I Need You (N-Dubz song)

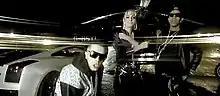
N-Dubz on the roof in the music video for "I Need You"

The music video for "I Need You" was filmed on 13 September 2009. It was produced by Luti Fagbenle who has produced music videos for the likes of Craig David and Mr Hudson. The video was directed by American director Dale "Rage" Resteghini and edited by John Holloway. The official music video premiered on 4music on 20 September 2009. Rage also directed the group's music video for previous single "Wouldn't You". The music video begins with the "N-Dubz" logo appearing onscreen. The group is then shown arriving at the (Battersea) London Heliport in an atmosphere of stormy weather. Dappy arrives in a personalized helicopter also with the N-Dubz logo on, Fazer arrives on a 2004 Yamaha R1 with race fairings, and Tulisa arrives in a white Lamborghini Gallardo SE. The three members then come together as a group and start performing the song at the Heliport in front of the modes of the transport they came in. This scene is continuously in a call-and-response with the scene in the nightclub. In this Dappy wears a black hoodie underneath a white Adidas pullover and black sunglasses. Tulisa sports a new hairstyle from previous music videos, with straight hair and a fringe which is tied up in this scene. She is wearing tight black pants and a blue sweater over a white shirt. Fazer is seen wearing a black leather jacket lined in white on the bottom ends, black sunglasses and a black beanie. The group are then arrive together at the Vendome nightclub in Mayfair London and cuts back to the roof throughout the video. In this scene Dappy is seen wearing his characteristic headpiece, coloured in red for the video to contrast with its black-red colour theme, he wears a red hoodie that is striped with black lines. Tulisa is seen wearing a 'LBD' and 'bang bang shoes,' with her hair untied and made-up with red lipstick. Fazer has a red hoodie on with a matching red cap. Each member is seen singing to a partner in the club, where when they leave to go somewhere and come back their partner disappears. Dappy's scene takes place on a red sofa, Tulisa's in a secluded white room and Fazer's on the dancefloor. After the group members' partners left them, they can all be seen sitting on a sofa in the dancefloor area of the nightclub singing. In one scene Dappy can be seen accessing Facebook to find his missing partner - contrasting with the song's lyric 'I've been searching all over Facebook but I can't seem to find you'. Tulisa in another scene can be seen taking a picture of herself and her partner with a mobile phone. Prominent flashing lights and neons are visible throughout the video, of which take on a red colour in the nightclub and a white colour on the rooftop and at the Heliport. The music video ends with the members walking away from the camera which then cuts to a view of city lights.